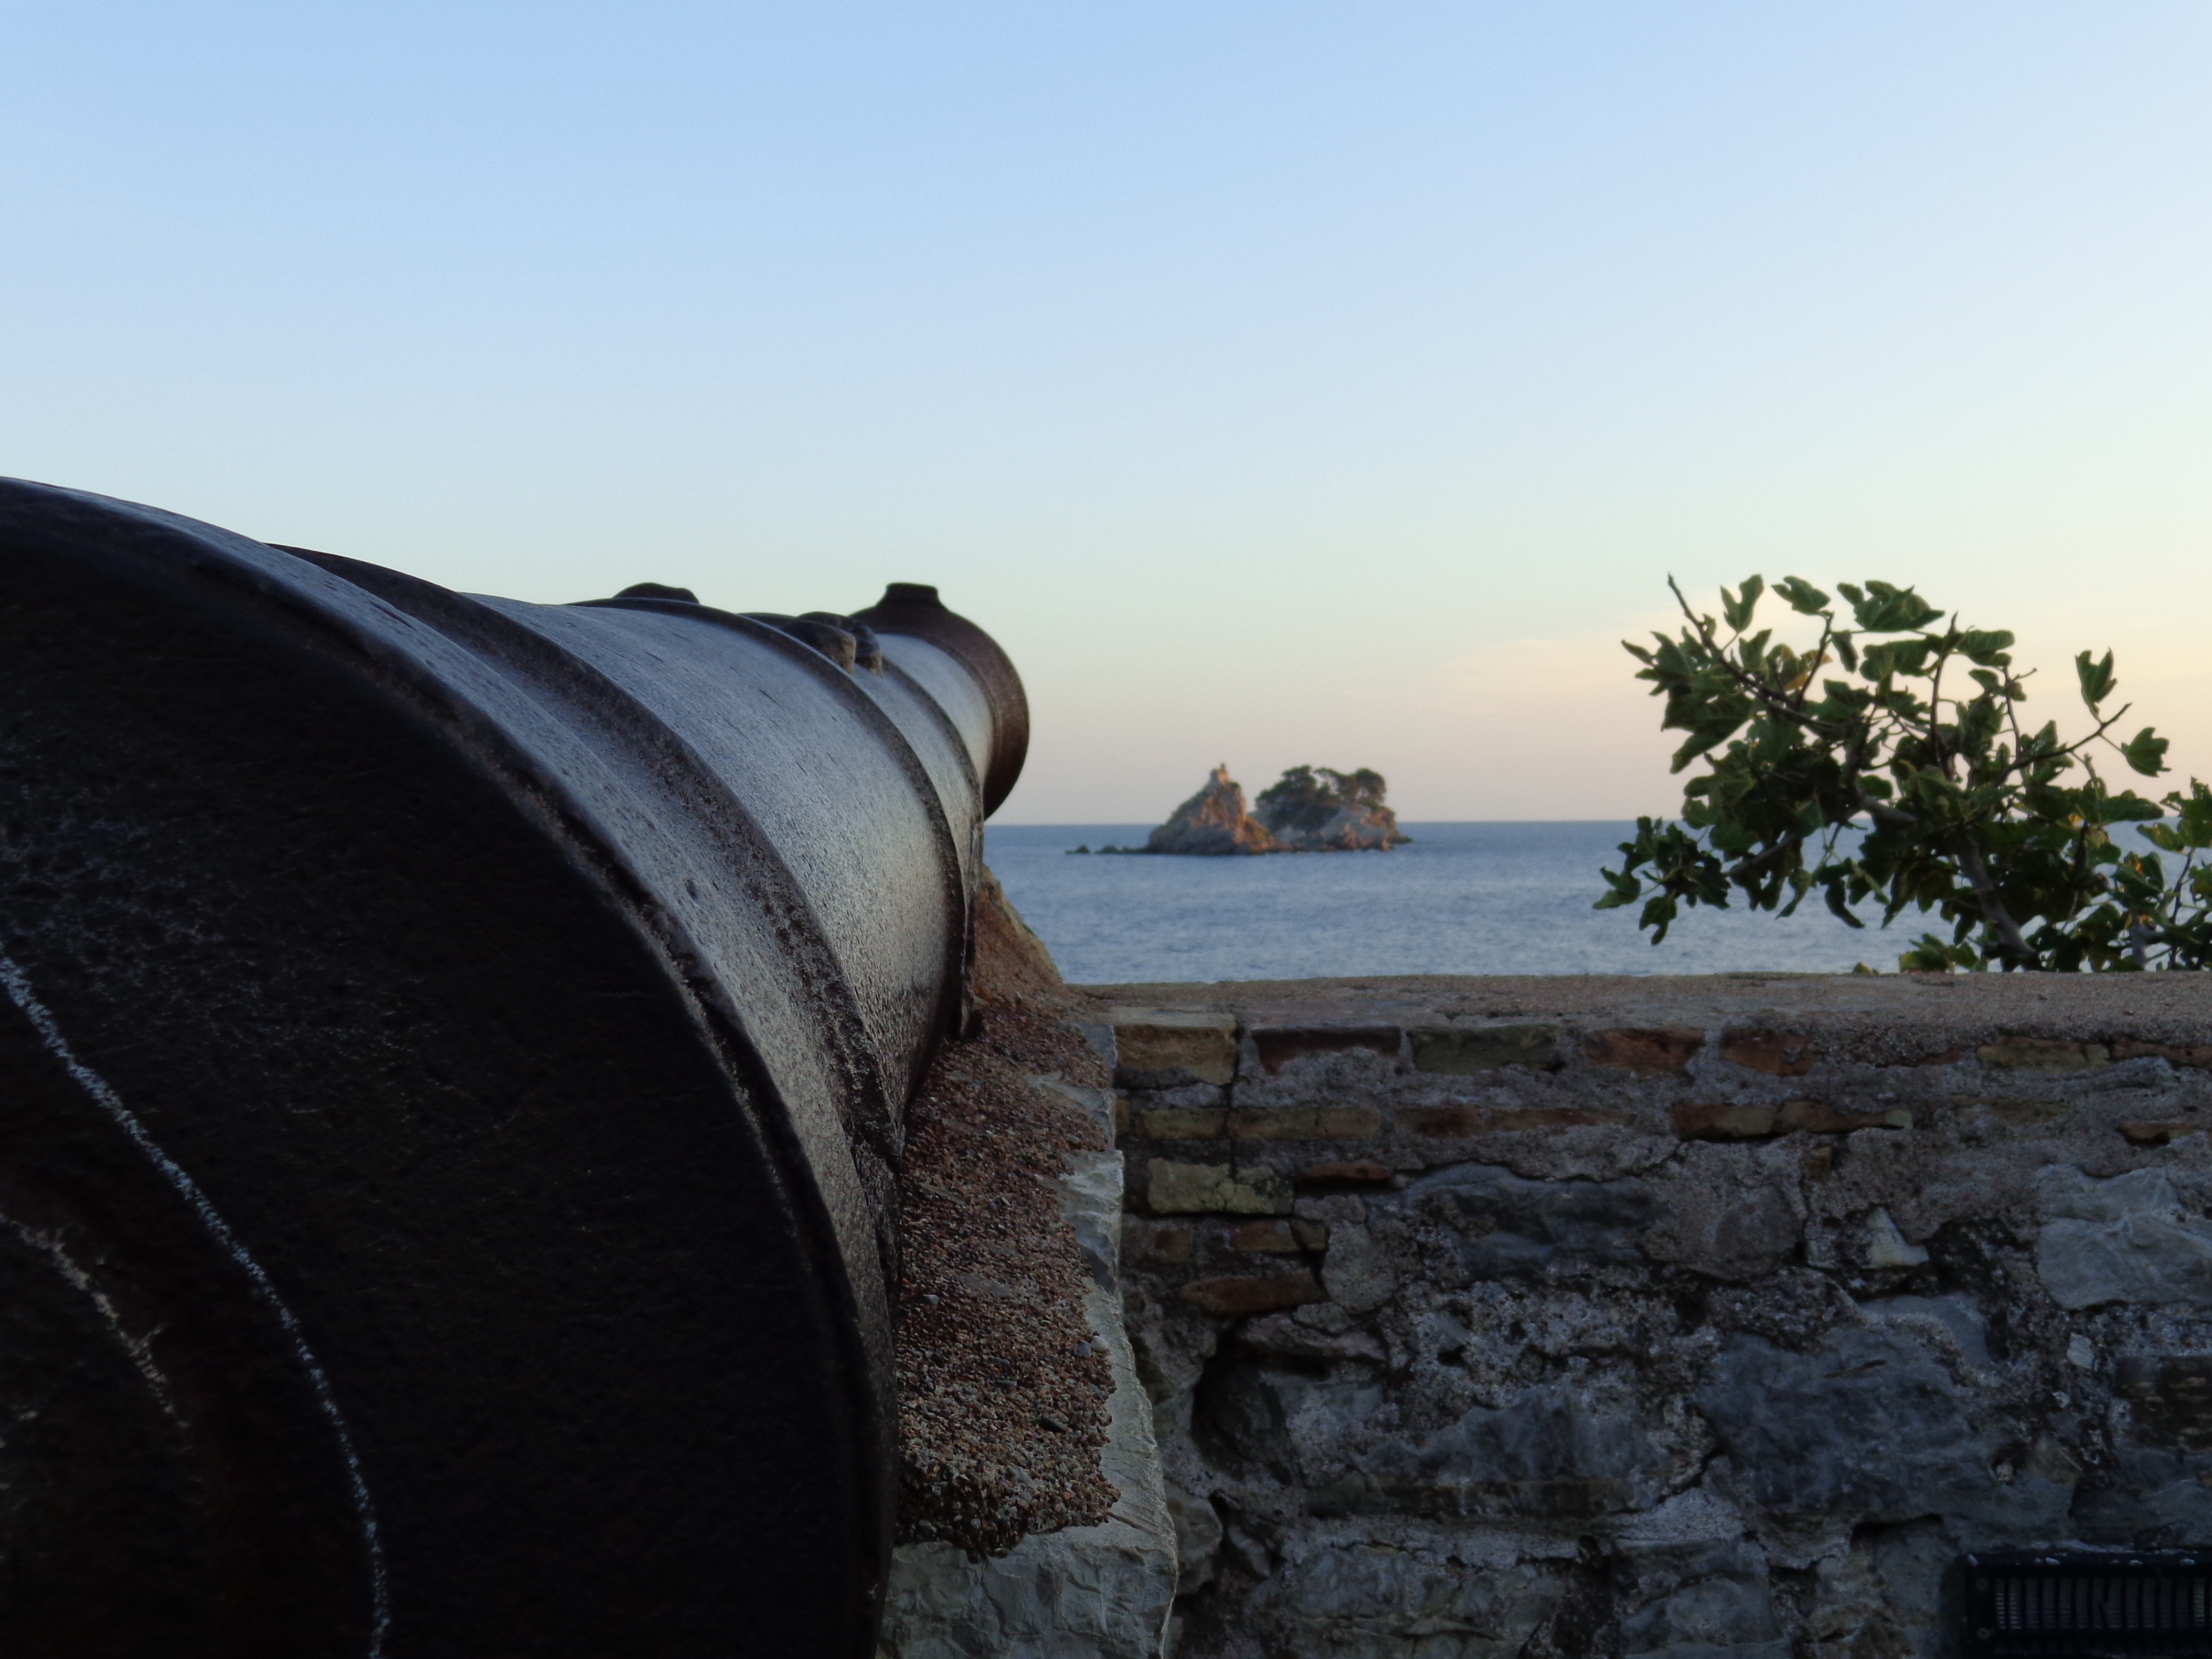
beach, sea, coast, sand, ocean, wave, tower, island, terrain, cannon, montenegro